Bangalore Agenda Task Force

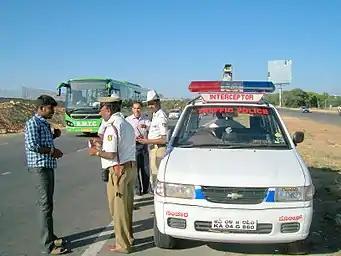
The BATF successfully advocated for all traffic fine revenue to be returned to the police budget for traffic management projects.

BATF brought much needed visibility to many civic issues and helped creating awareness among the public. The projects were seeds sown which continue to showcase the strength of PPP projects after a decade. Nirmala toilets showcased the quality of facilities, O&M that can be maintained by government organisation in a third world country like India. Beautification of parks, signages brought in the much needed international look to the city. Today this Adopt a Park concept has moved beyond and one can notice there are various programmes that BBMP and other municipal bodies are following like Lake Improvement programmes. It is the concepts that were sowed and which have well been accepted even after BATF ceases to exist. The Nirmala toilet designs and the toilet designs adopted by KSRTC in their various cities changed the design concepts, material and specifications used which has led to good quality facilities that are easy to maintain and hygienic. Bus Shelter programme helped to realise the potential of advertisement revenues to maintain which providing the required facility for commuter in terms of shelter and route maps.